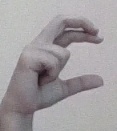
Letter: thal